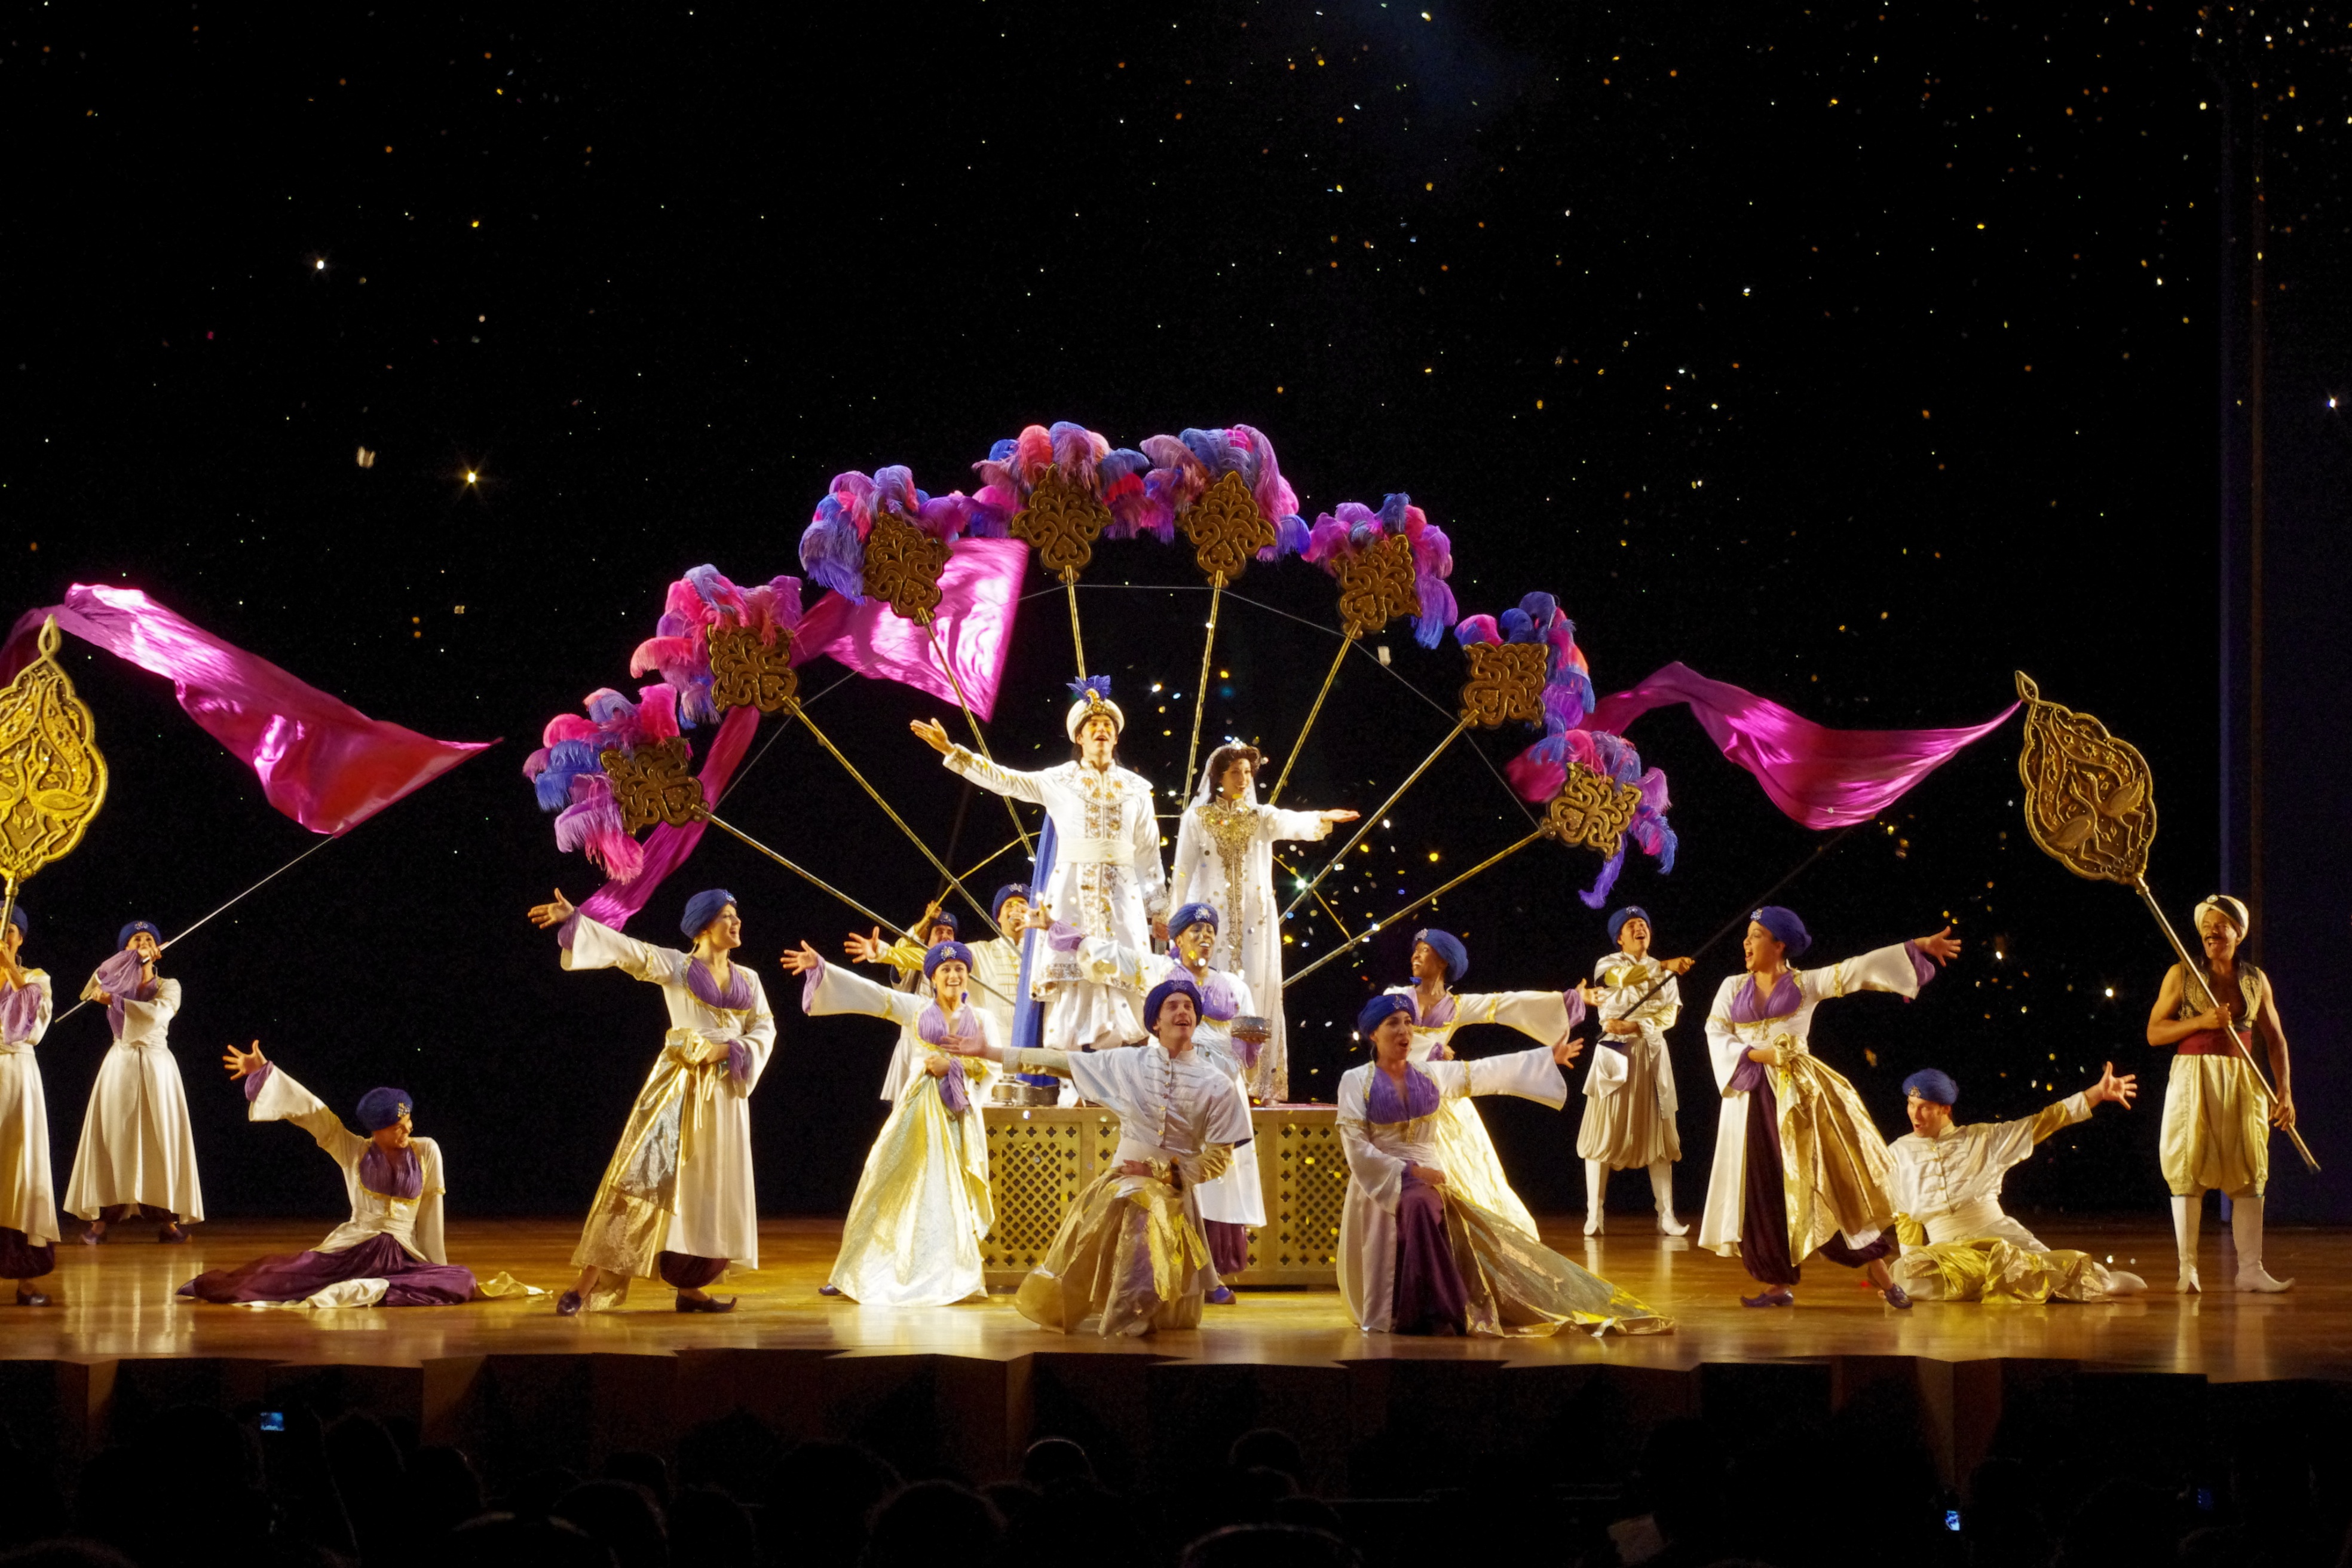
play, dance, performance art, drama, stage, performance, theater, cast, entertainment, actors, performing arts, aladdin, musical theatre, actresses